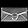
Label: Bag